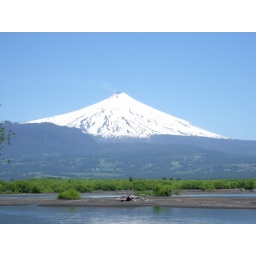
White mountain in blue sky